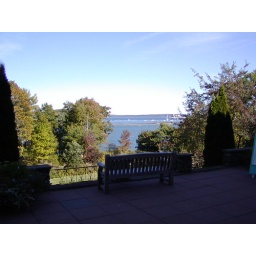
east, you can see the bar in the water at low tide